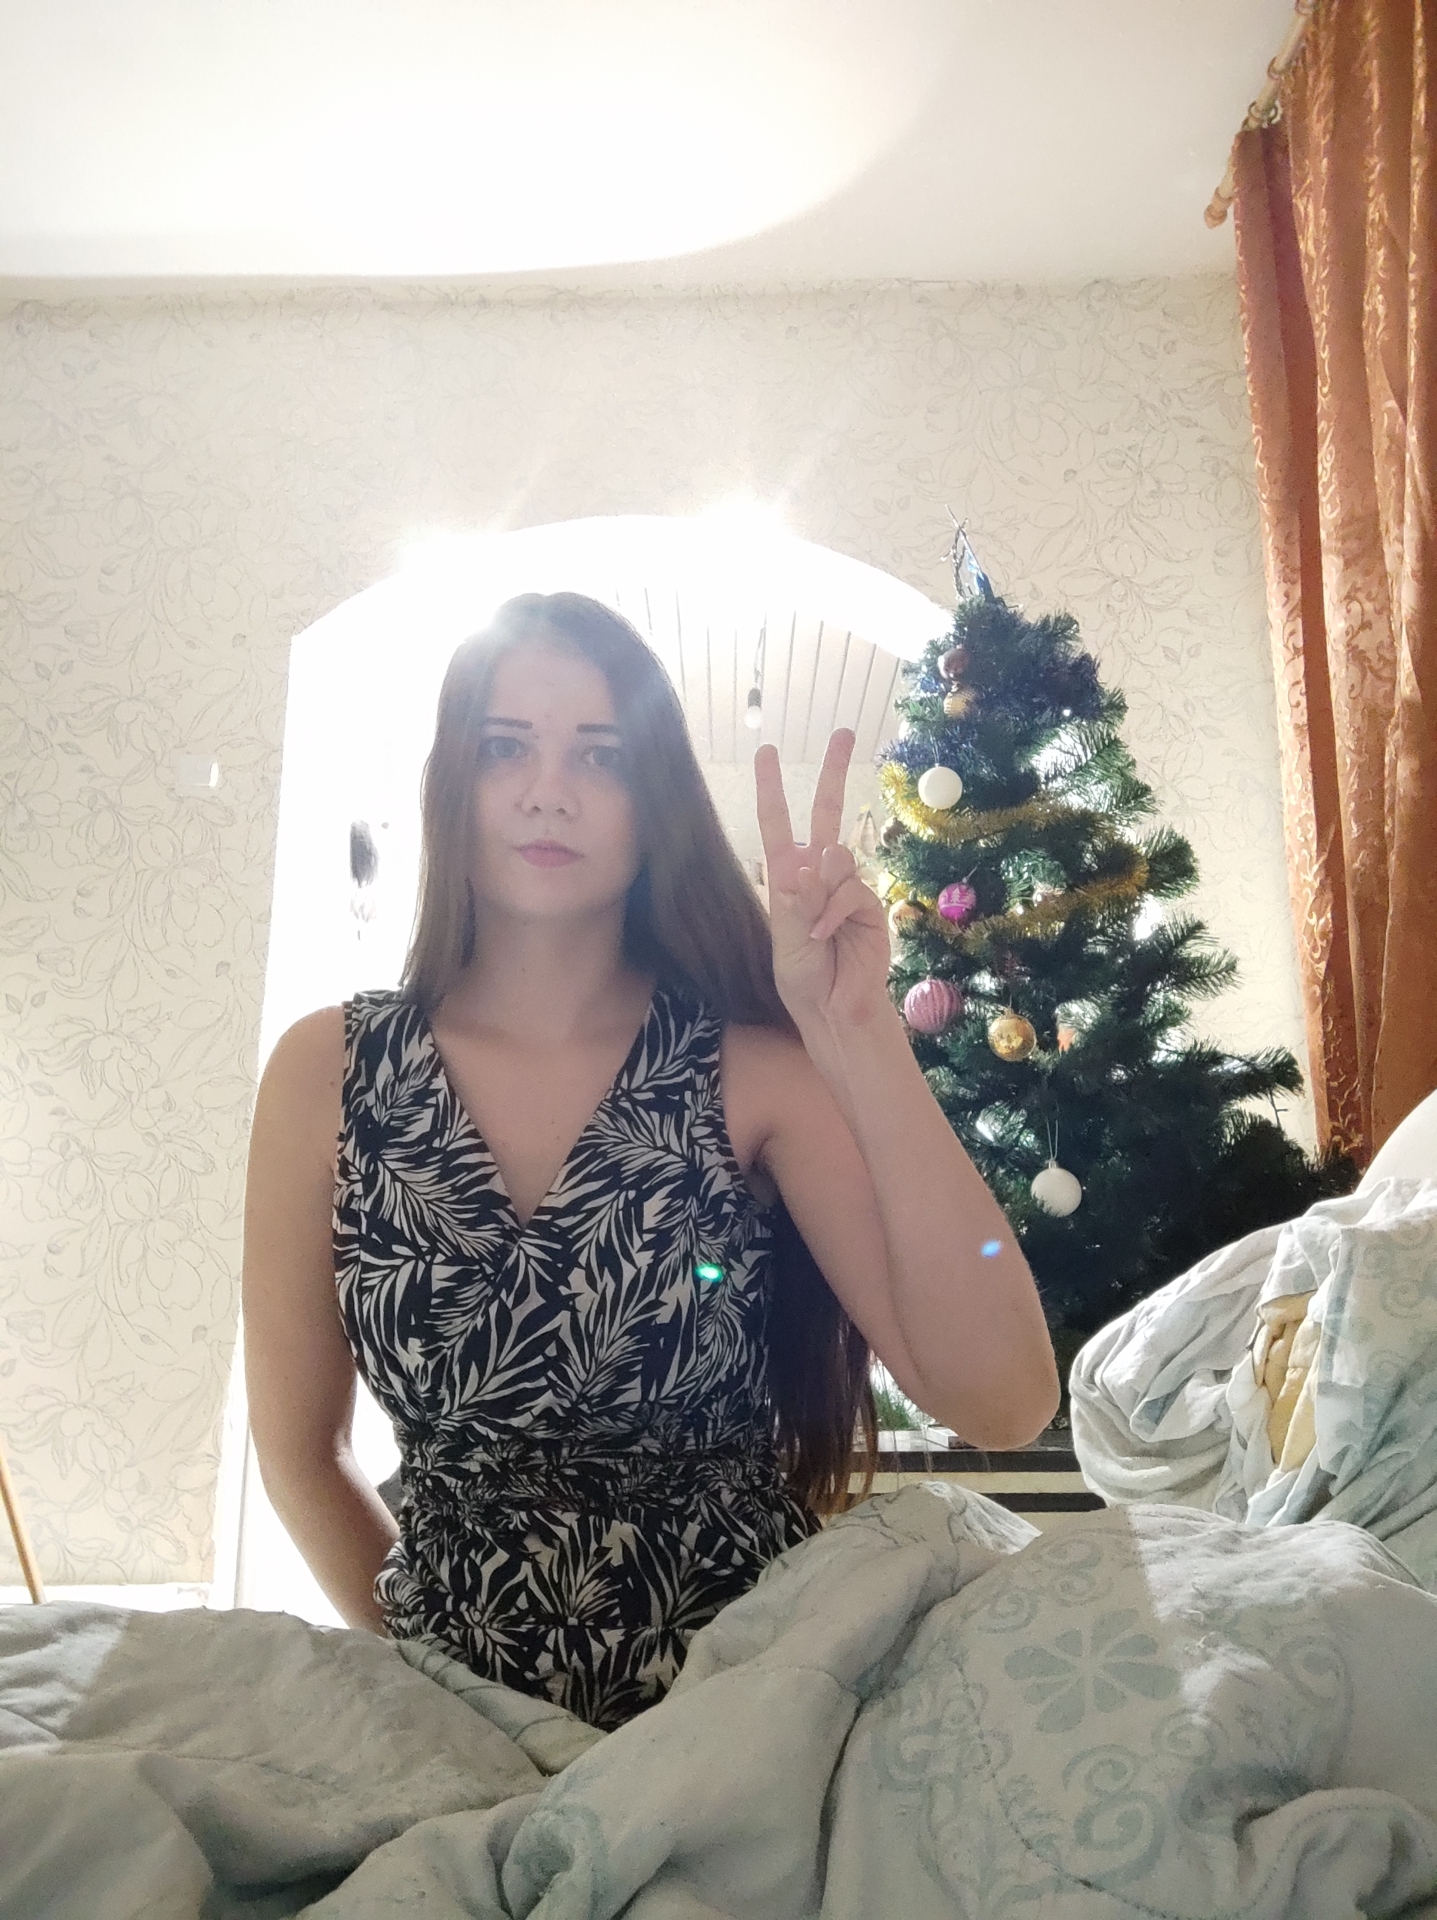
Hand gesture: peace